Henry T. Anthony

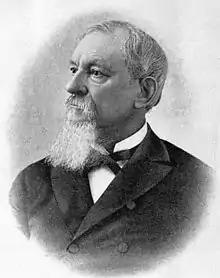

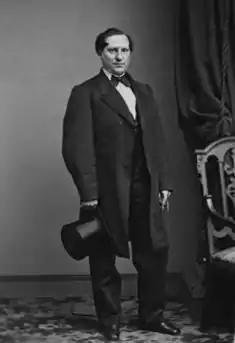
Henry T. Anthony c. 1860

Henry Tiebout Anthony (September 18, 1814 – October 11, 1884) was an American photographer and the vice president of the E. & H. T. Anthony & Company, which was the largest manufacturer and distributor of photographic supplies in the United States during the 19th century. Henry Anthony was a brother of Edward Anthony and had a close business relationship with Mathew Brady.